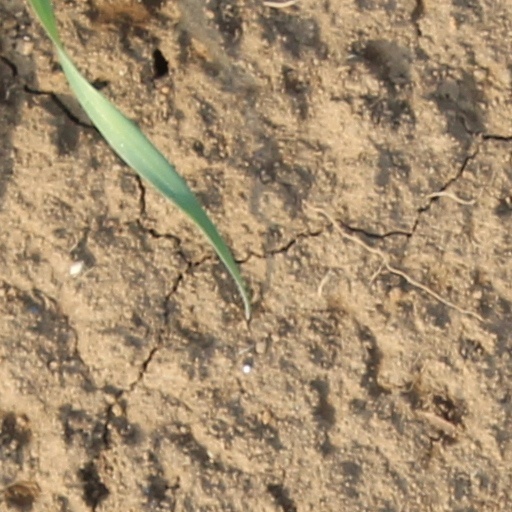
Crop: wheat